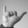
ASL letter: Y